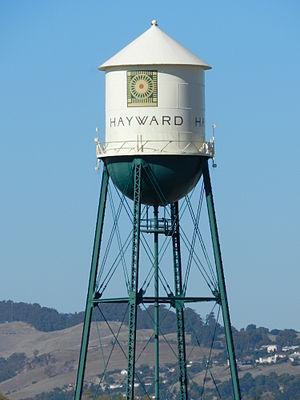
Hayward est une ville située sur la East Bay dans le comté d'Alameda, dans l'État de Californie, aux États-Unis. Elle est considérée comme une ville moyenne de la conurbation d'Oakland et de San Francisco.